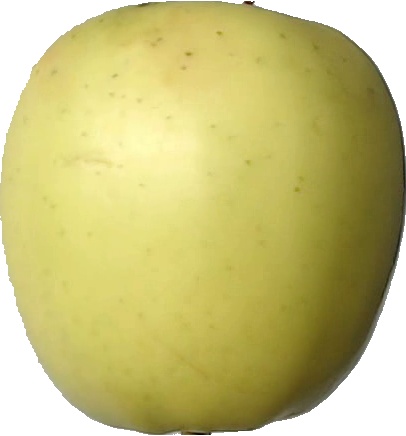
Label: apple_golden_2